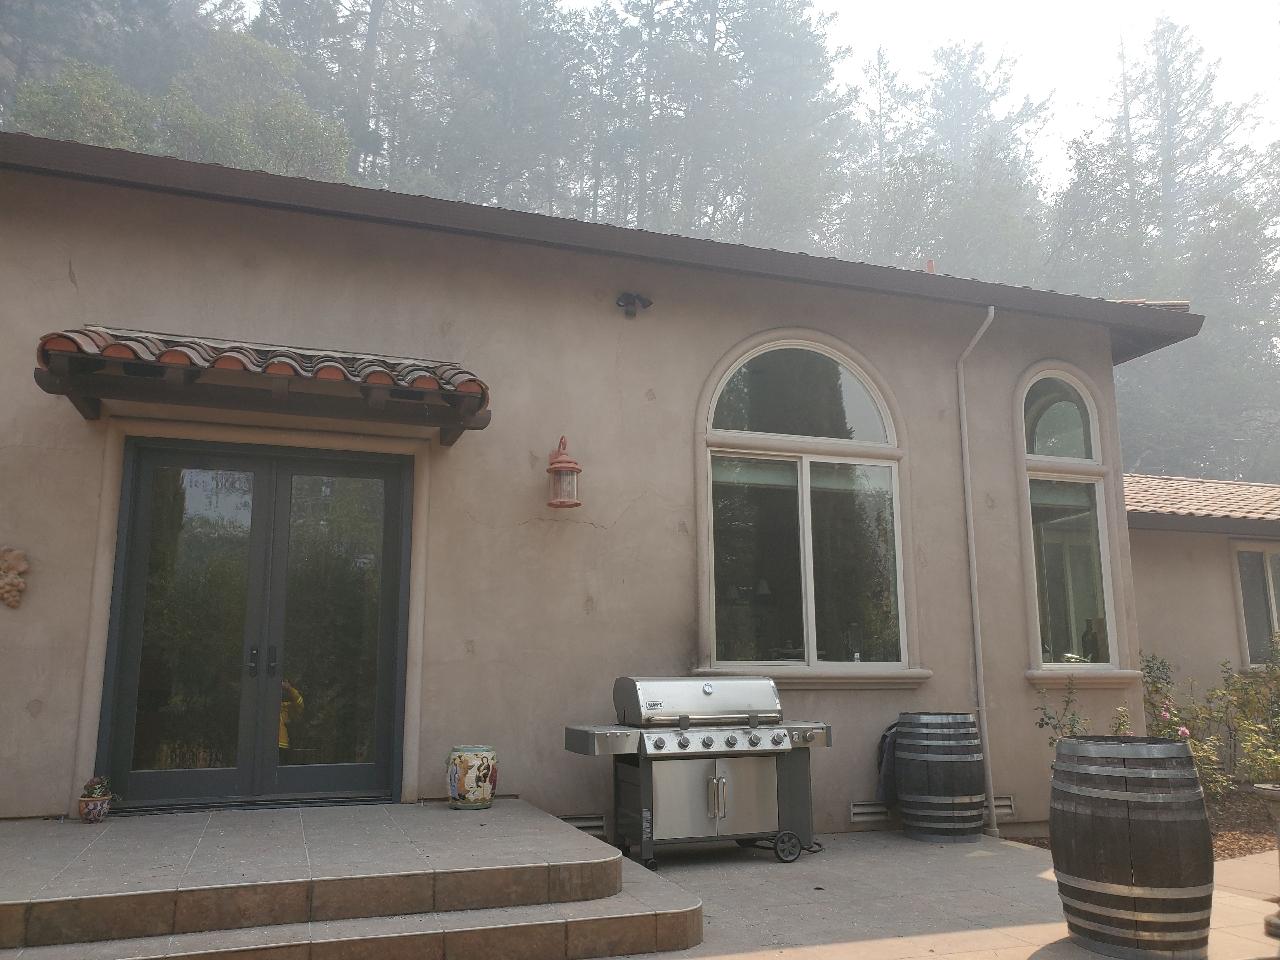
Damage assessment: no_damage